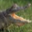
Label: crocodile